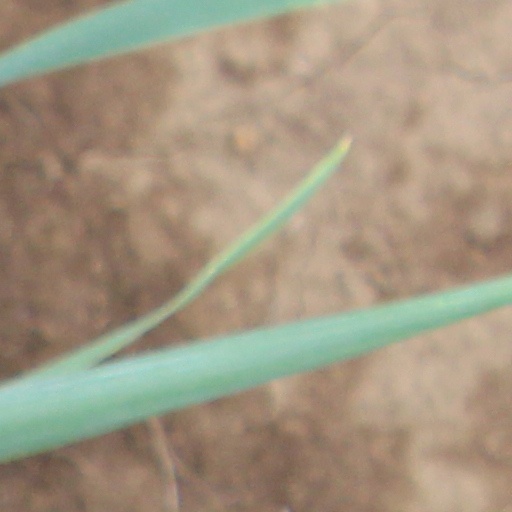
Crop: wheat